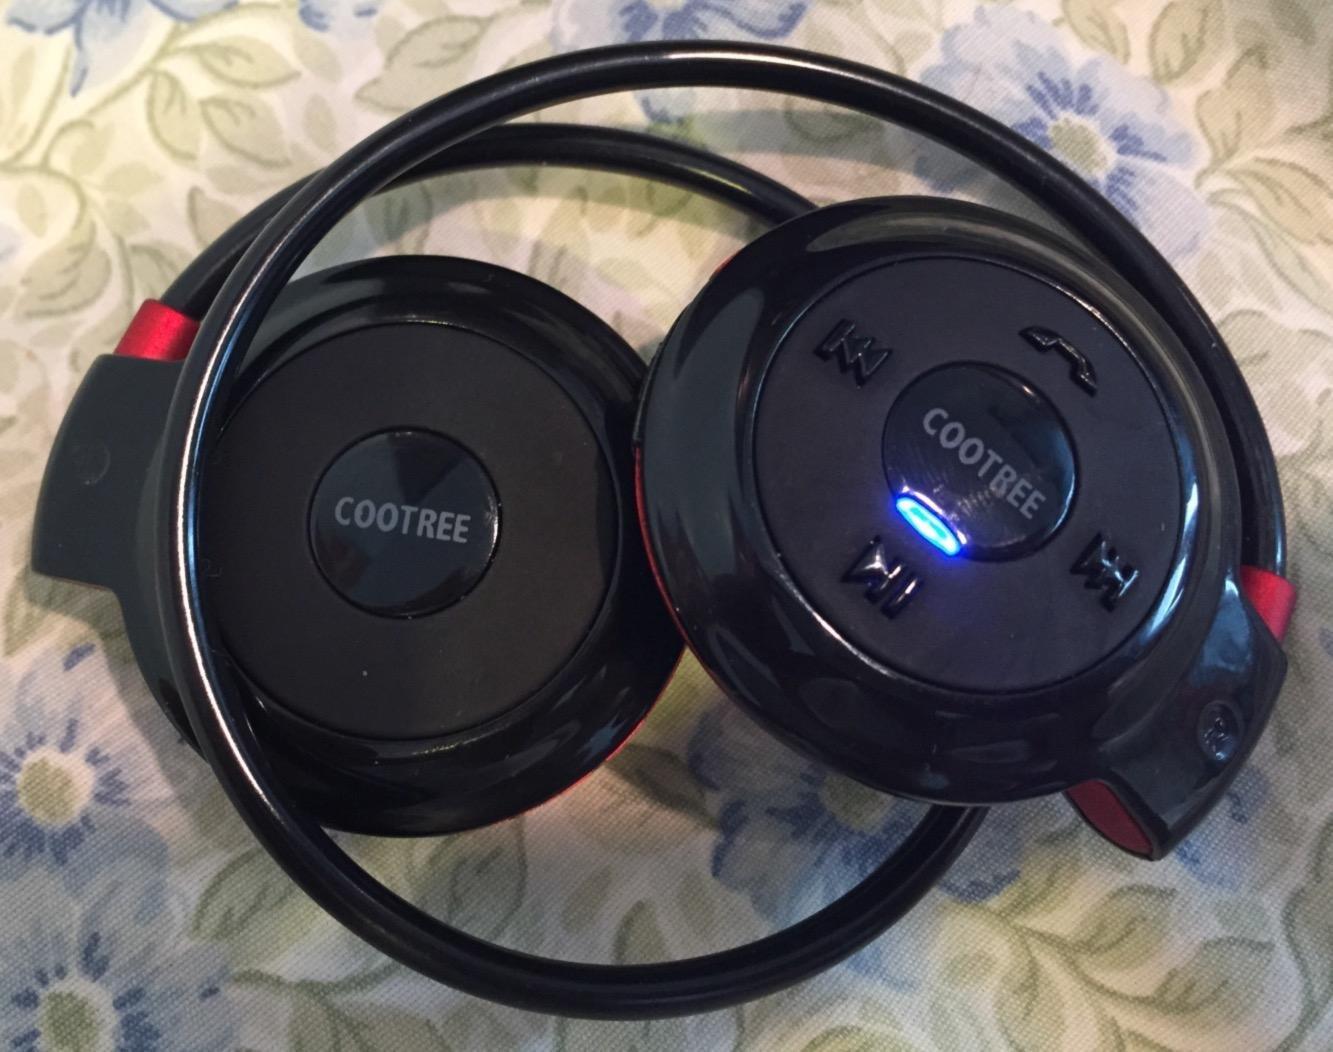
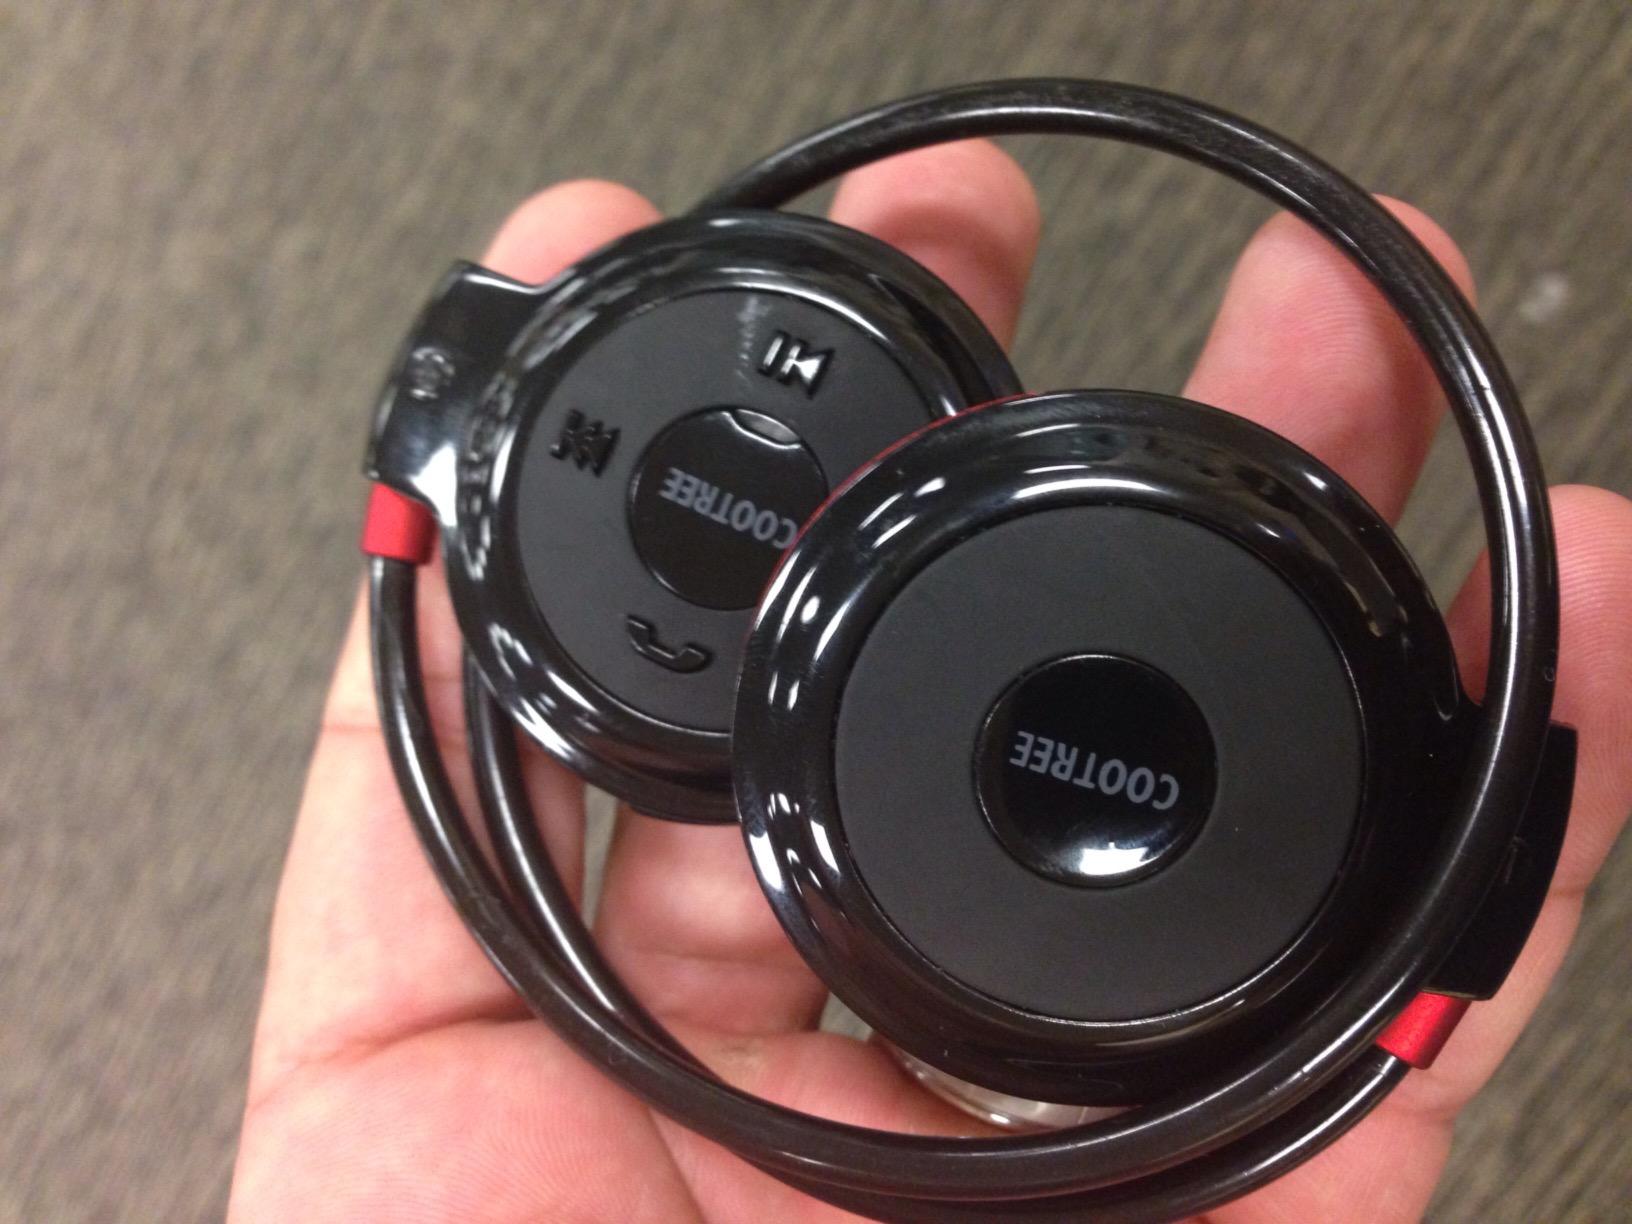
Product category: headphones
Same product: yes